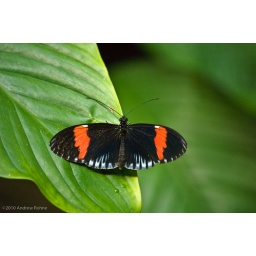
Butterfly in insect house butterfly exhibit.